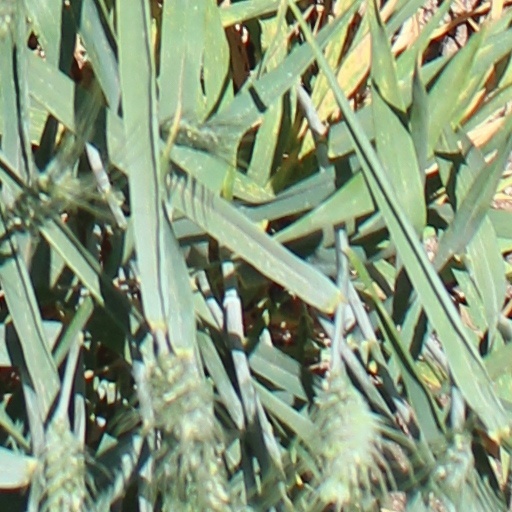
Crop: wheat